Computer program

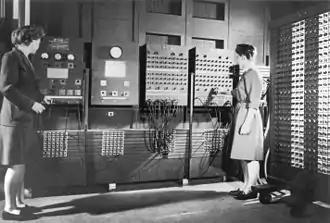
Prior to programming languages, Betty Jennings and Fran Bilas programmed the ENIAC by moving cables and setting switches.

Software engineering is a variety of techniques to produce quality "computer programs". Computer programming is the process of writing or editing source code. In a formal environment, a systems analyst will gather information from managers about all the organization's processes to automate. This professional then prepares a detailed plan for the new or modified system. The plan is analogous to an architect's blueprint.